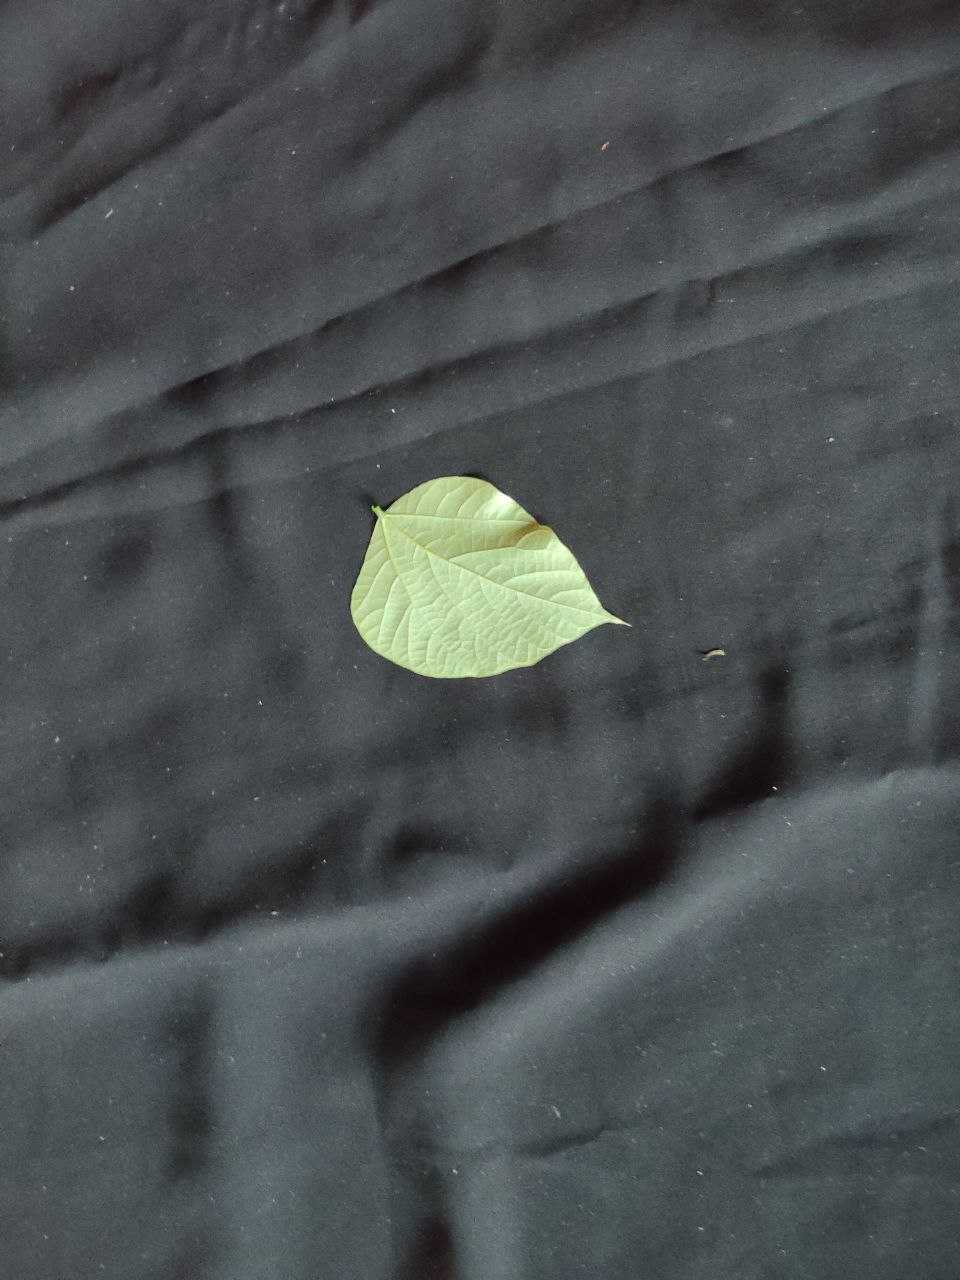
Crop: bean
Leaf condition: Fresh Leaf